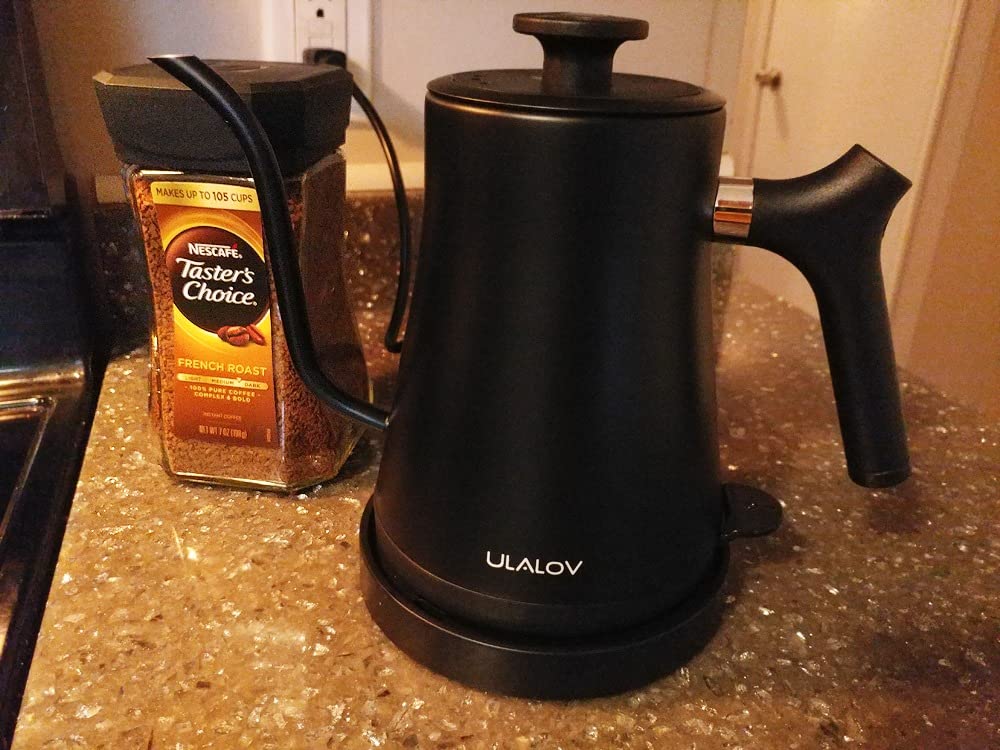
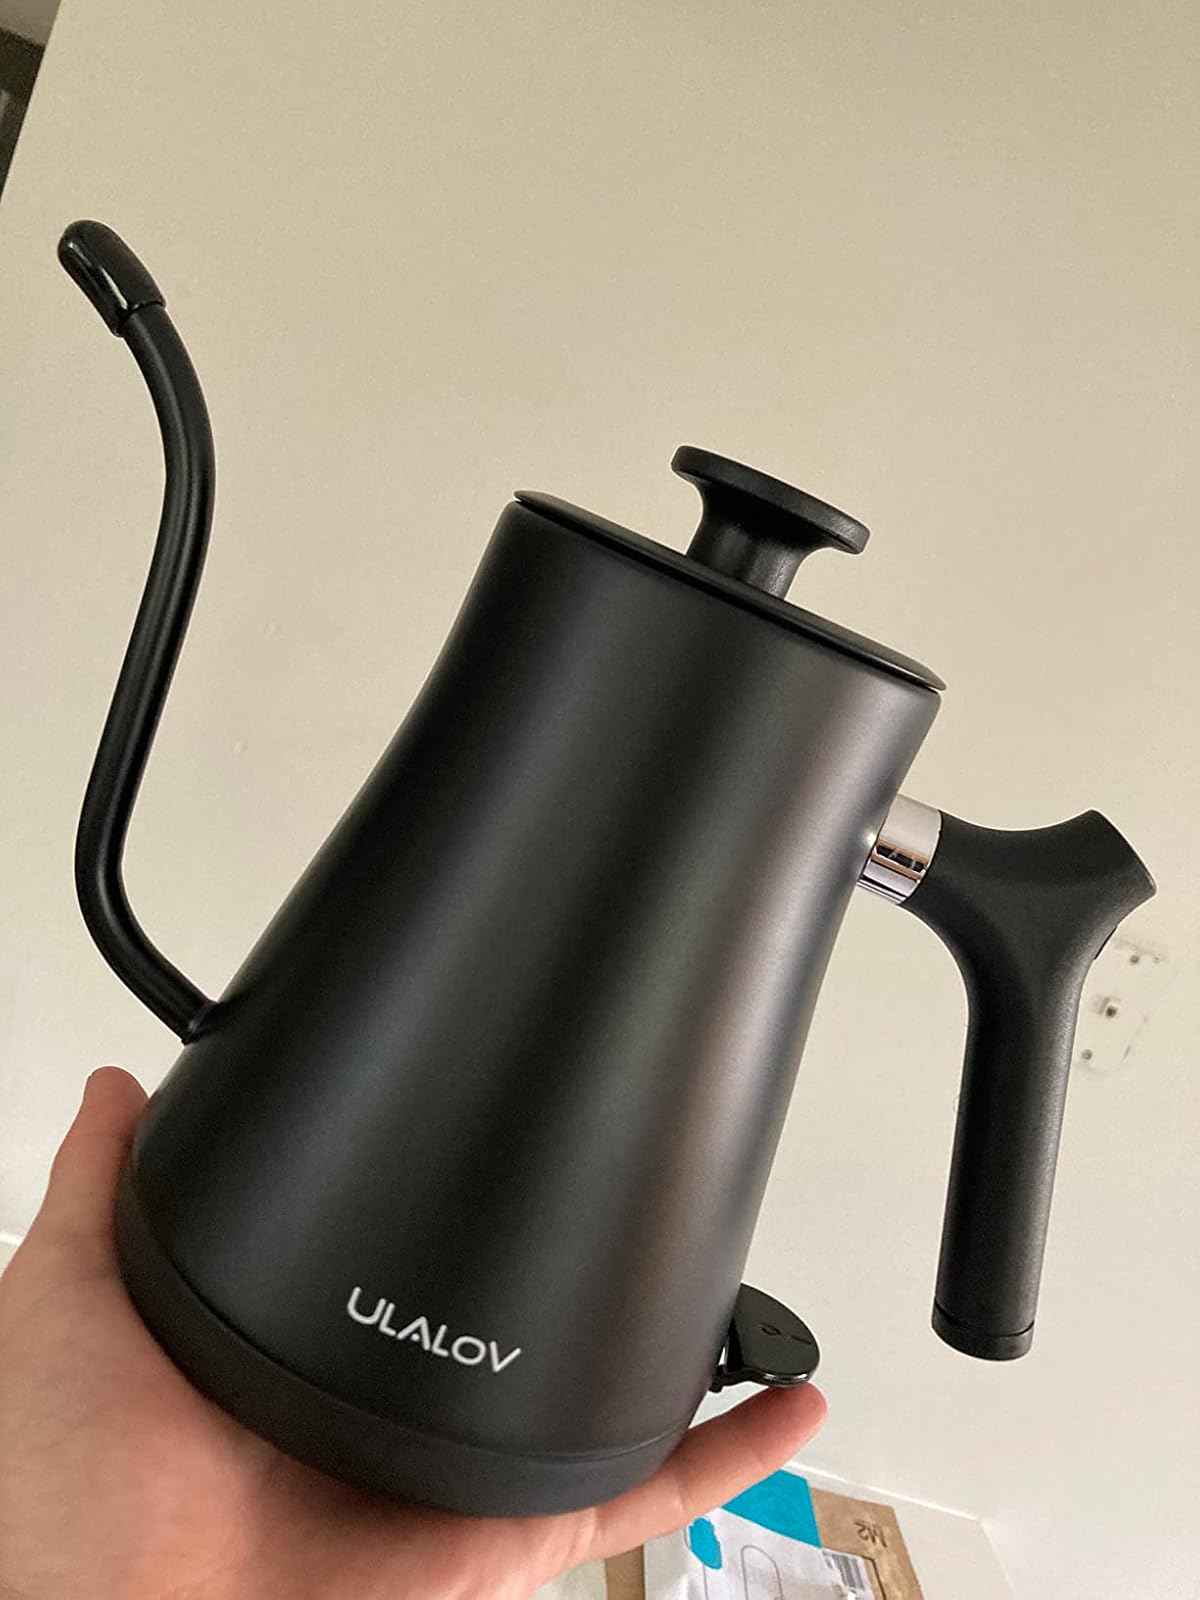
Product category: items_kettle
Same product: yes